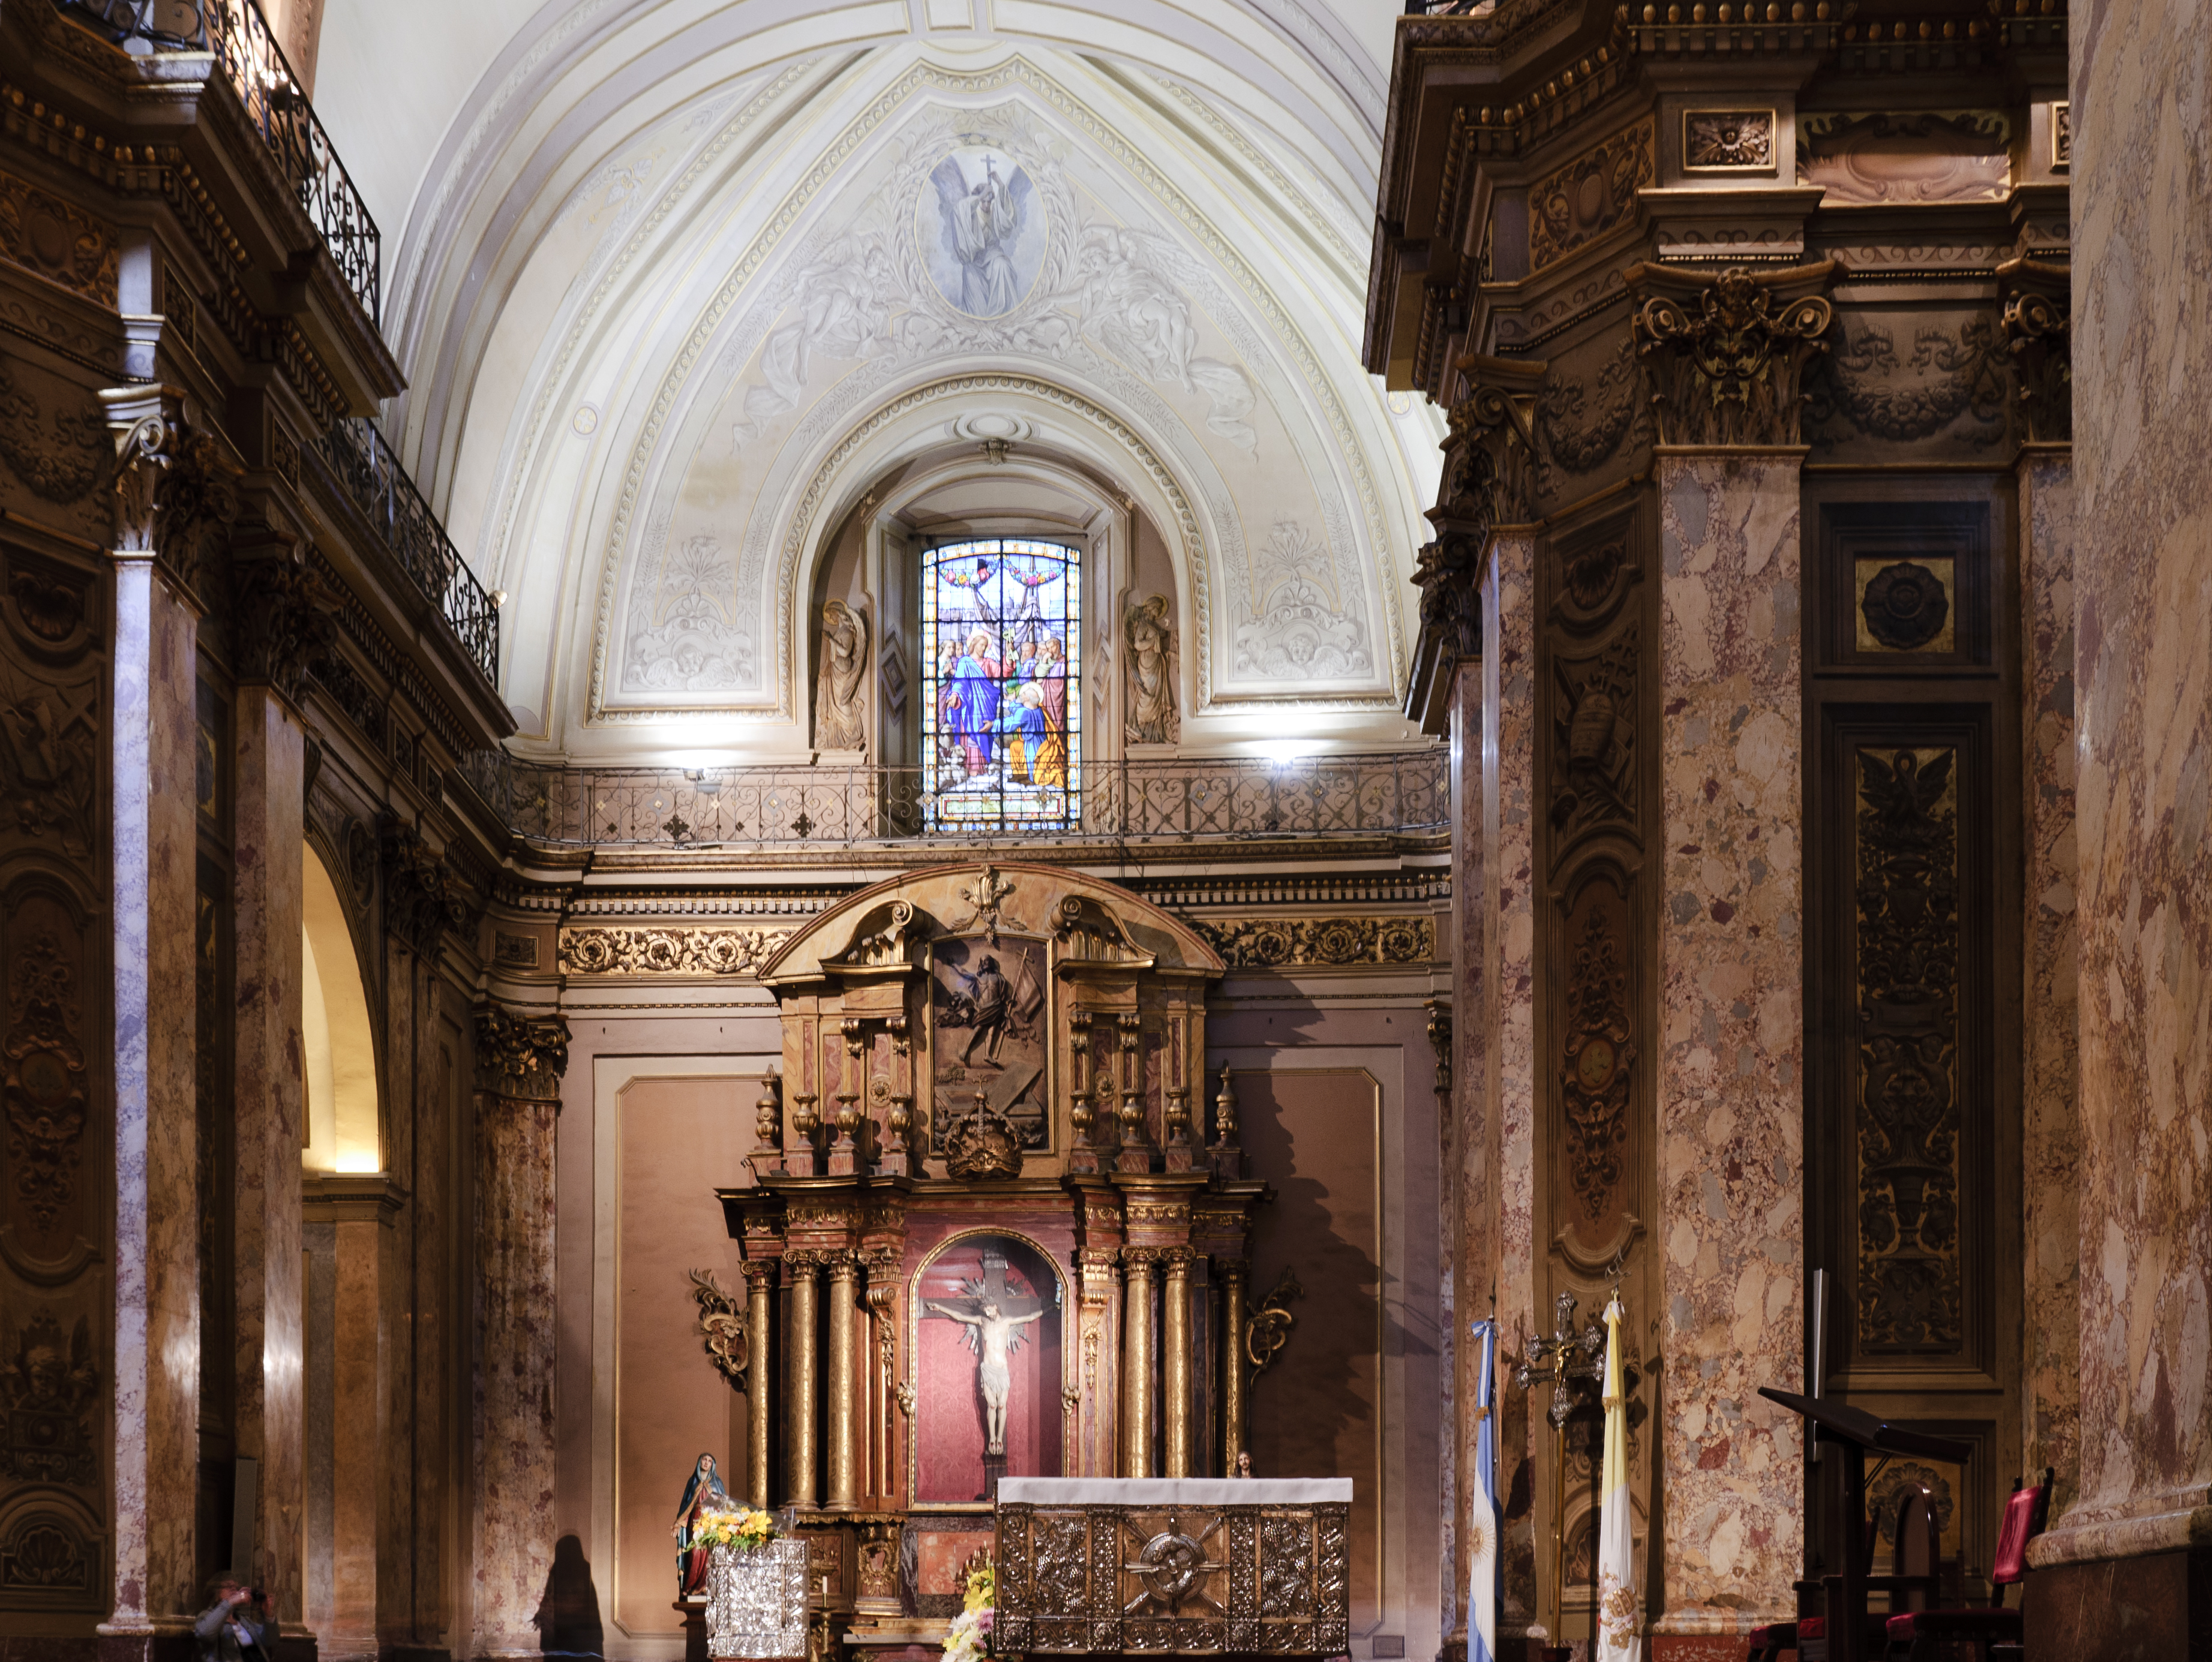
building, facade, church, cathedral, chapel, nikon, place of worship, monastery, synagogue, argentina, basilica, buenosaires, aires, d300, approved, ancient history